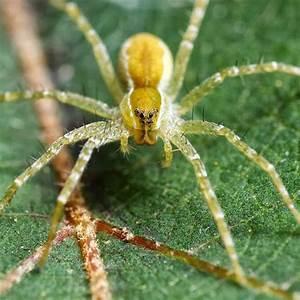
spider